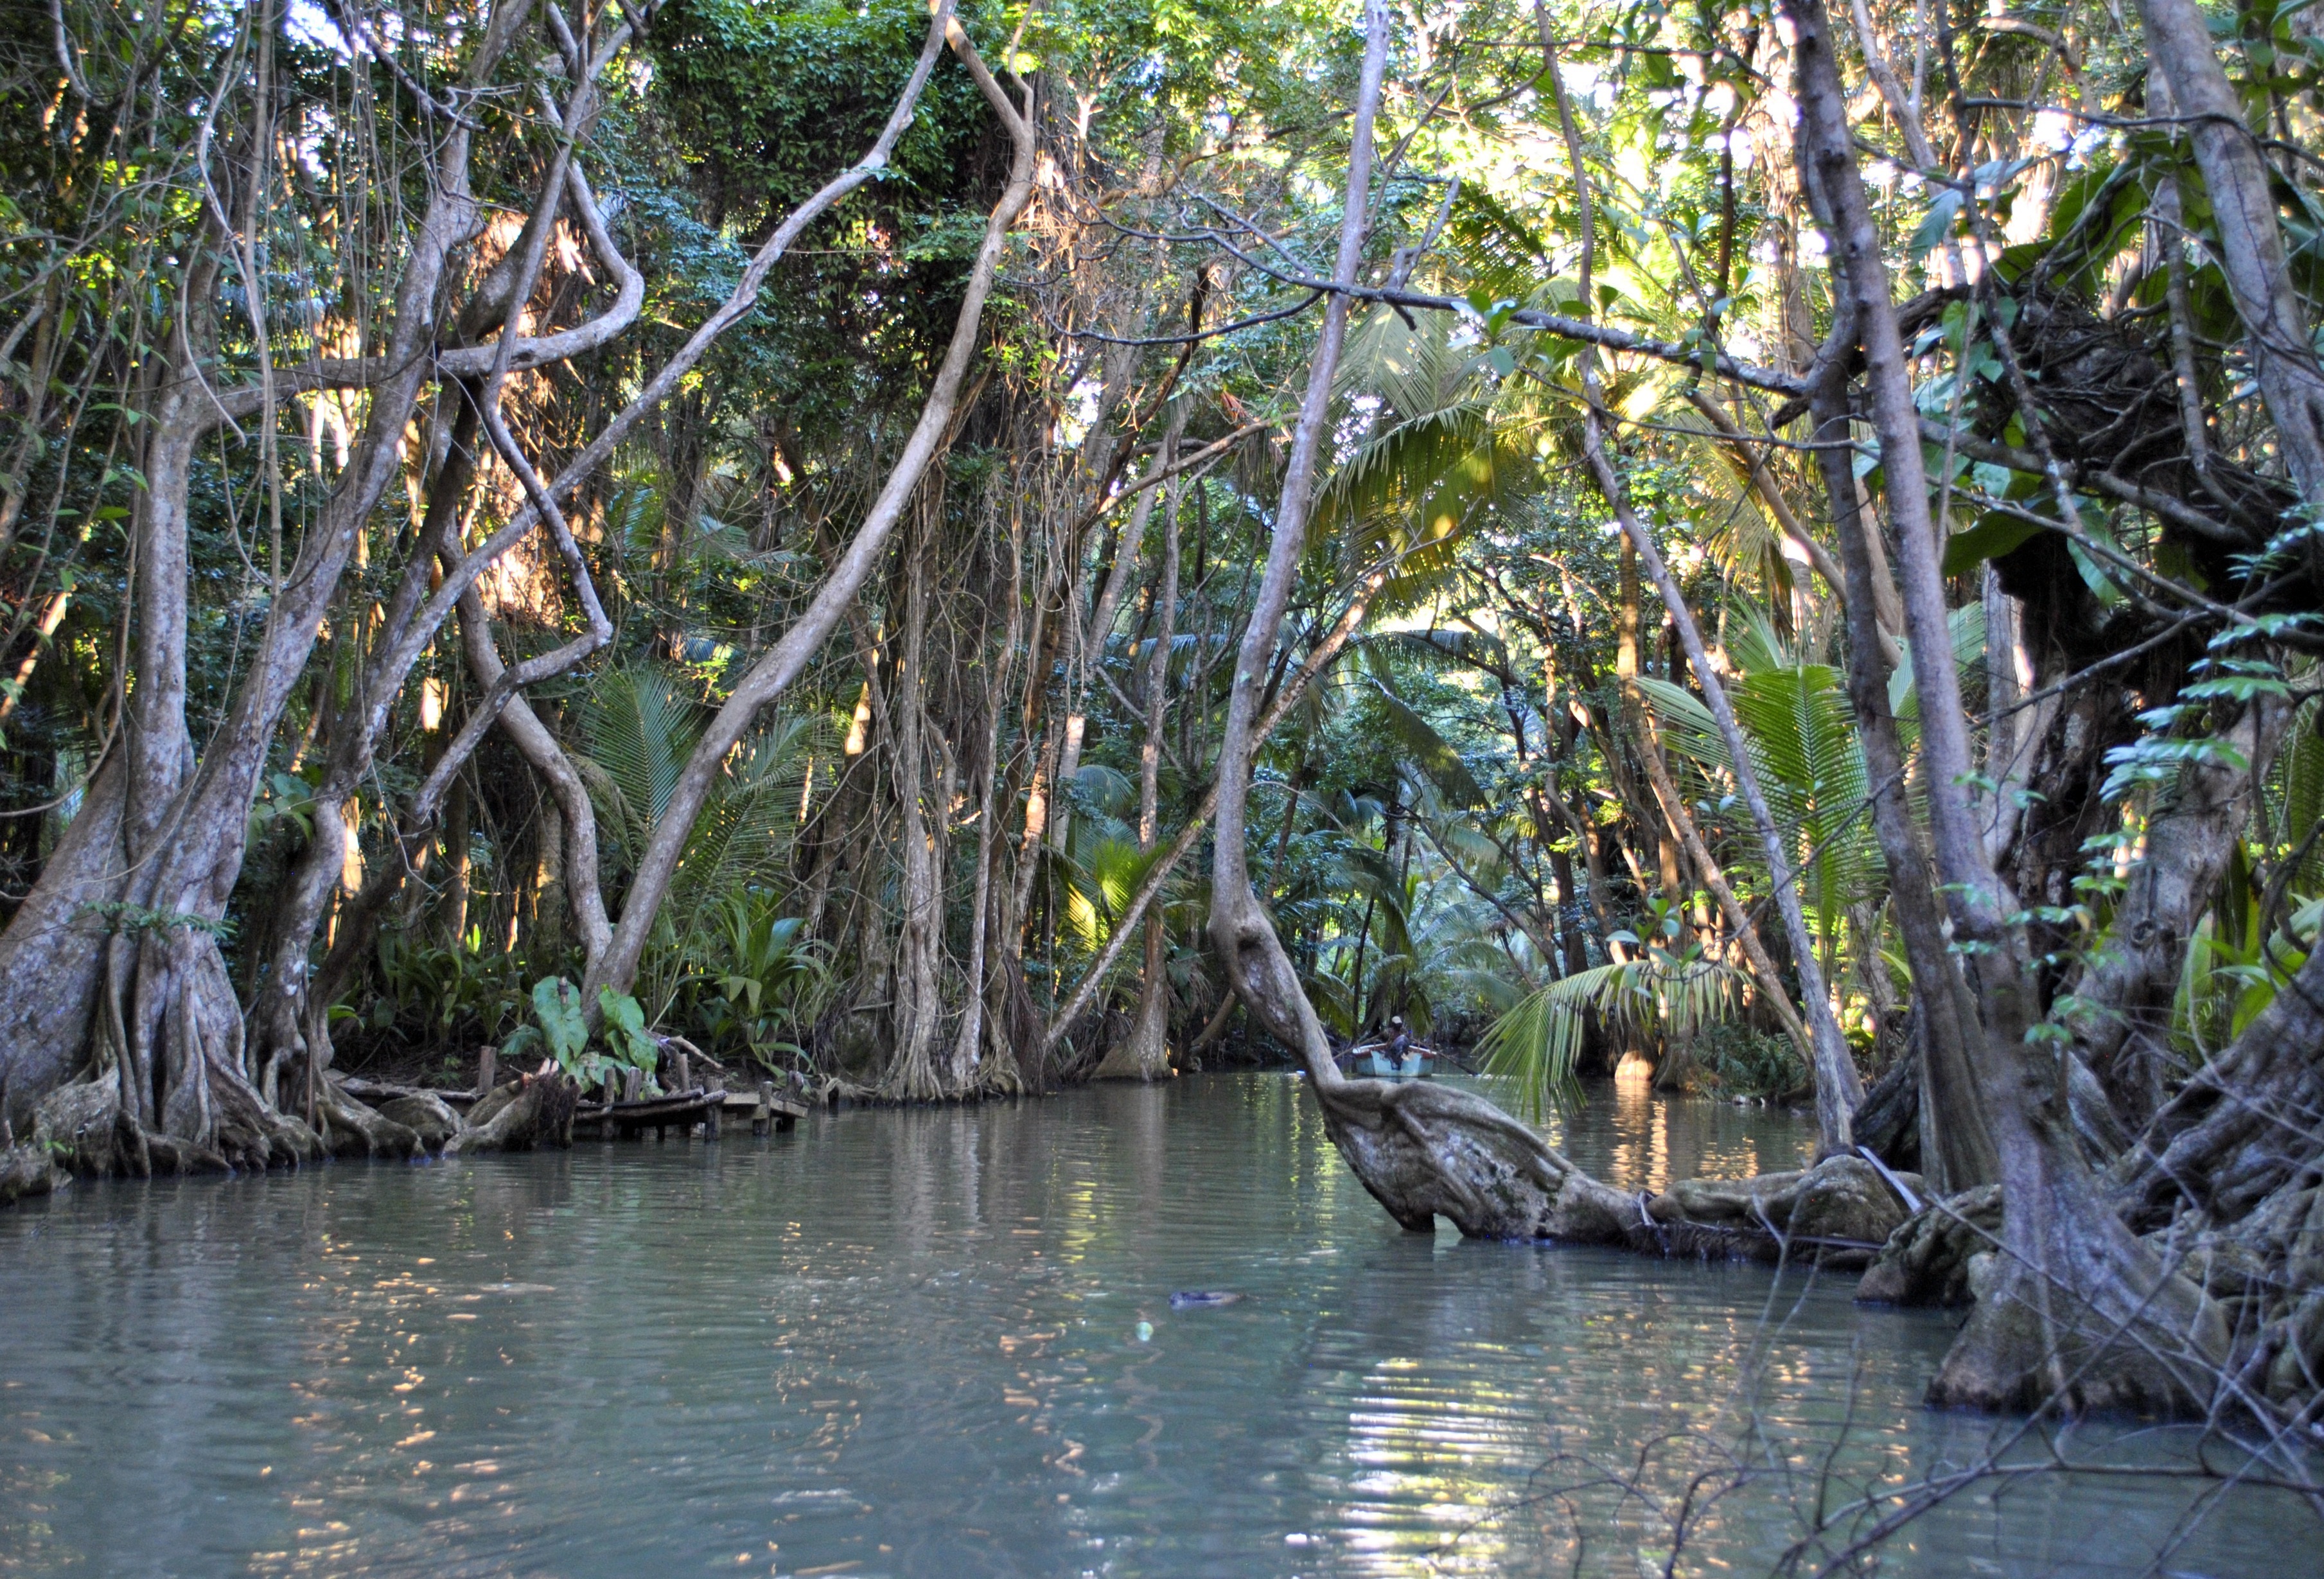
tree, water, forest, swamp, wilderness, branch, river, stream, jungle, tropical, body of water, rainforest, wetland, caribbean, woodland, habitat, ecosystem, dominica, natural environment, geographical feature, bayou